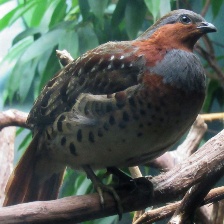
Species: CHINESE BAMBOO PARTRIDGE
Scientific name: BAMBUSICOLA THORACICUS
ImageNet parent category: partridge